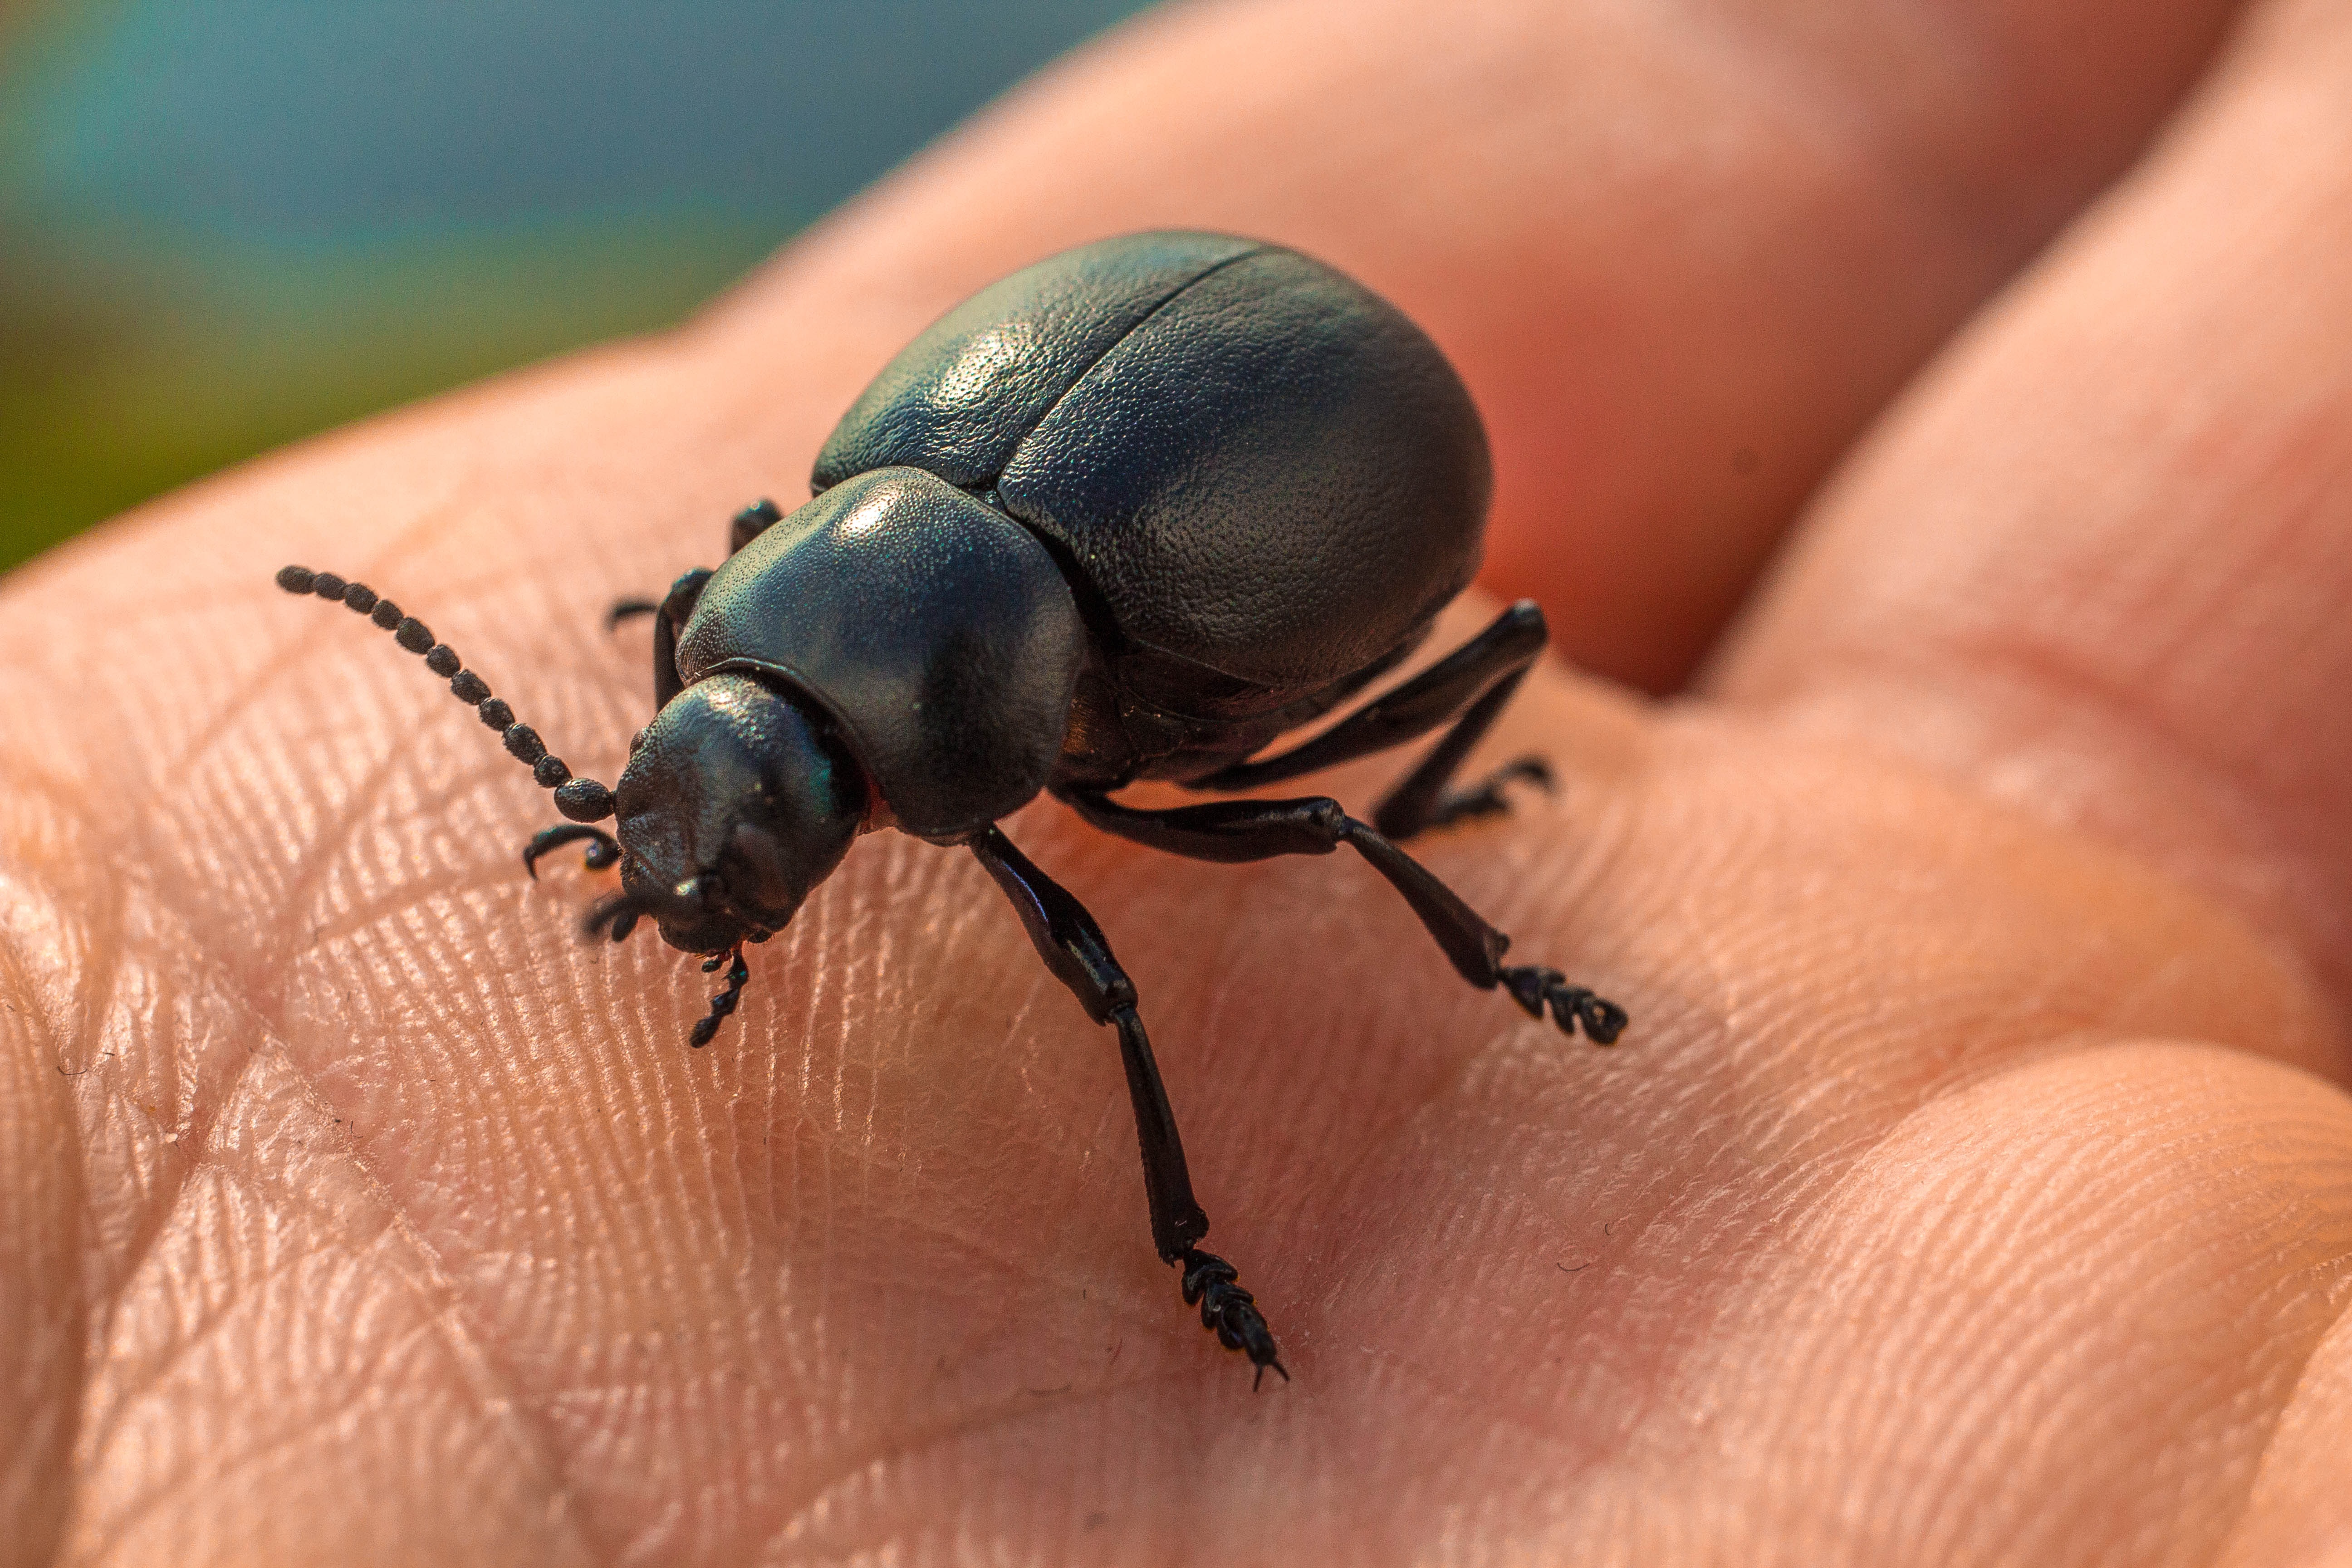
hand, photography, fly, insect, fauna, invertebrate, close up, insects, manual, pest, beetle, priroda, bedbugs, macro photography, arthropod, ground beetle, leaf beetle, chrobak, dung beetle, scarabs